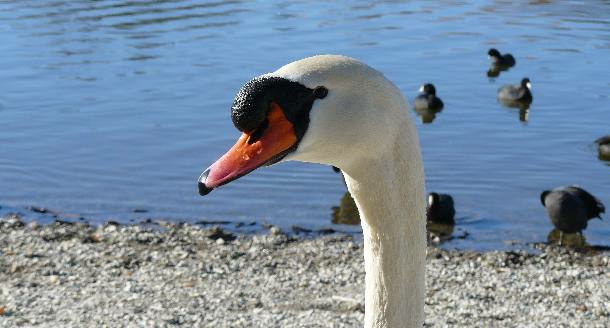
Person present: No